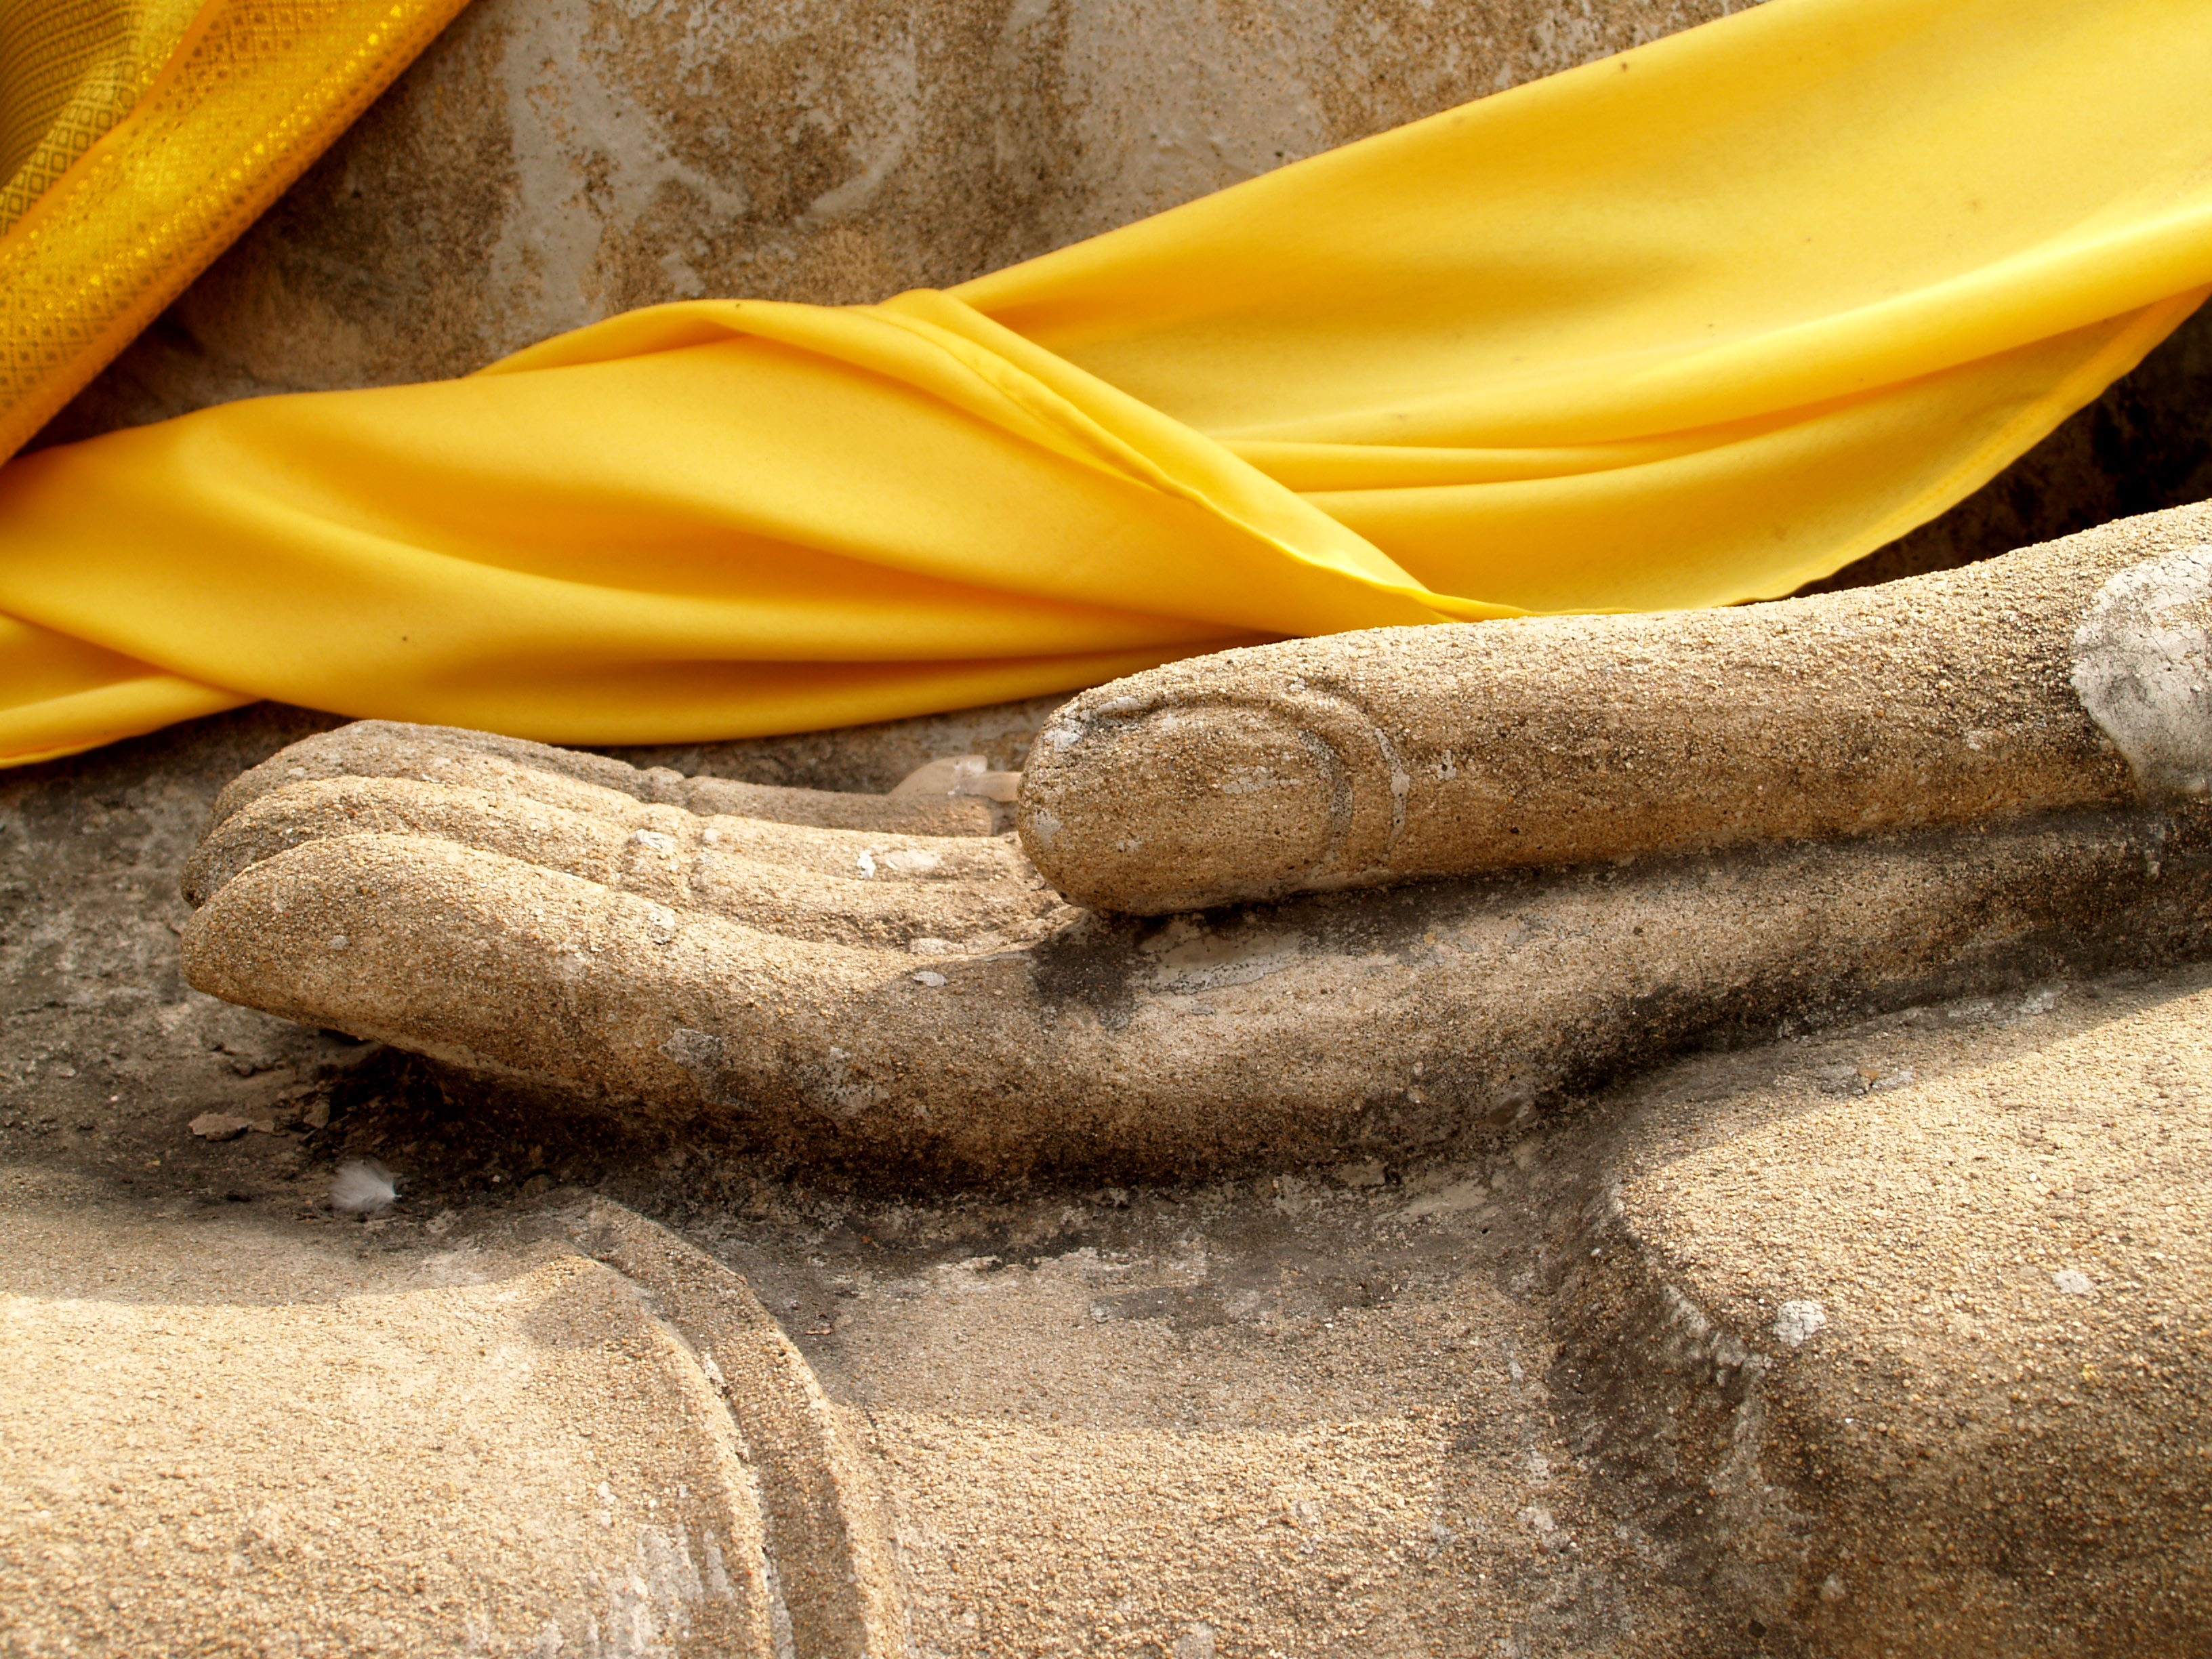
mountain, architecture, sky, roof, old, travel, statue, food, golden, high, symbol, produce, buddhist, buddhism, religion, asia, ancient, landmark, yellow, tourism, thailand, majestic, spiritual, close up, siam, sculpture, religious, king, gold, temple, ornate, bright, monastery, mount, buddha, culture, history, worship, famous, royal, bangkok, oriental, thai, traditional, rama, pagoda, wat, ayutthaya, southeast, spirituality, ethnicity, grass family